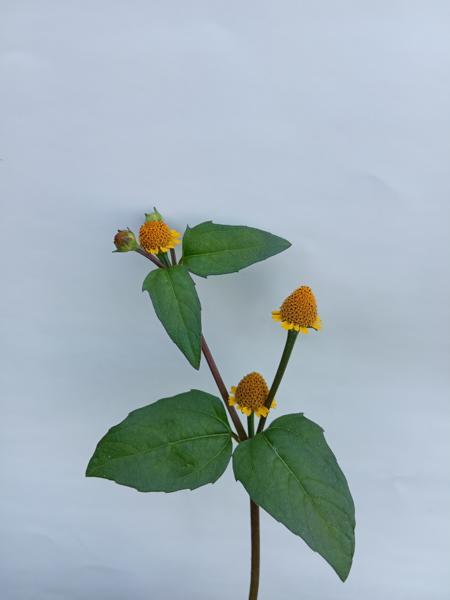
Weed species: Synedrella nodiflora